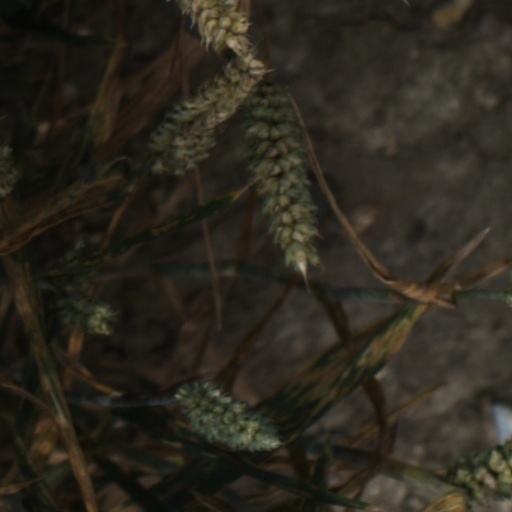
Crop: wheat